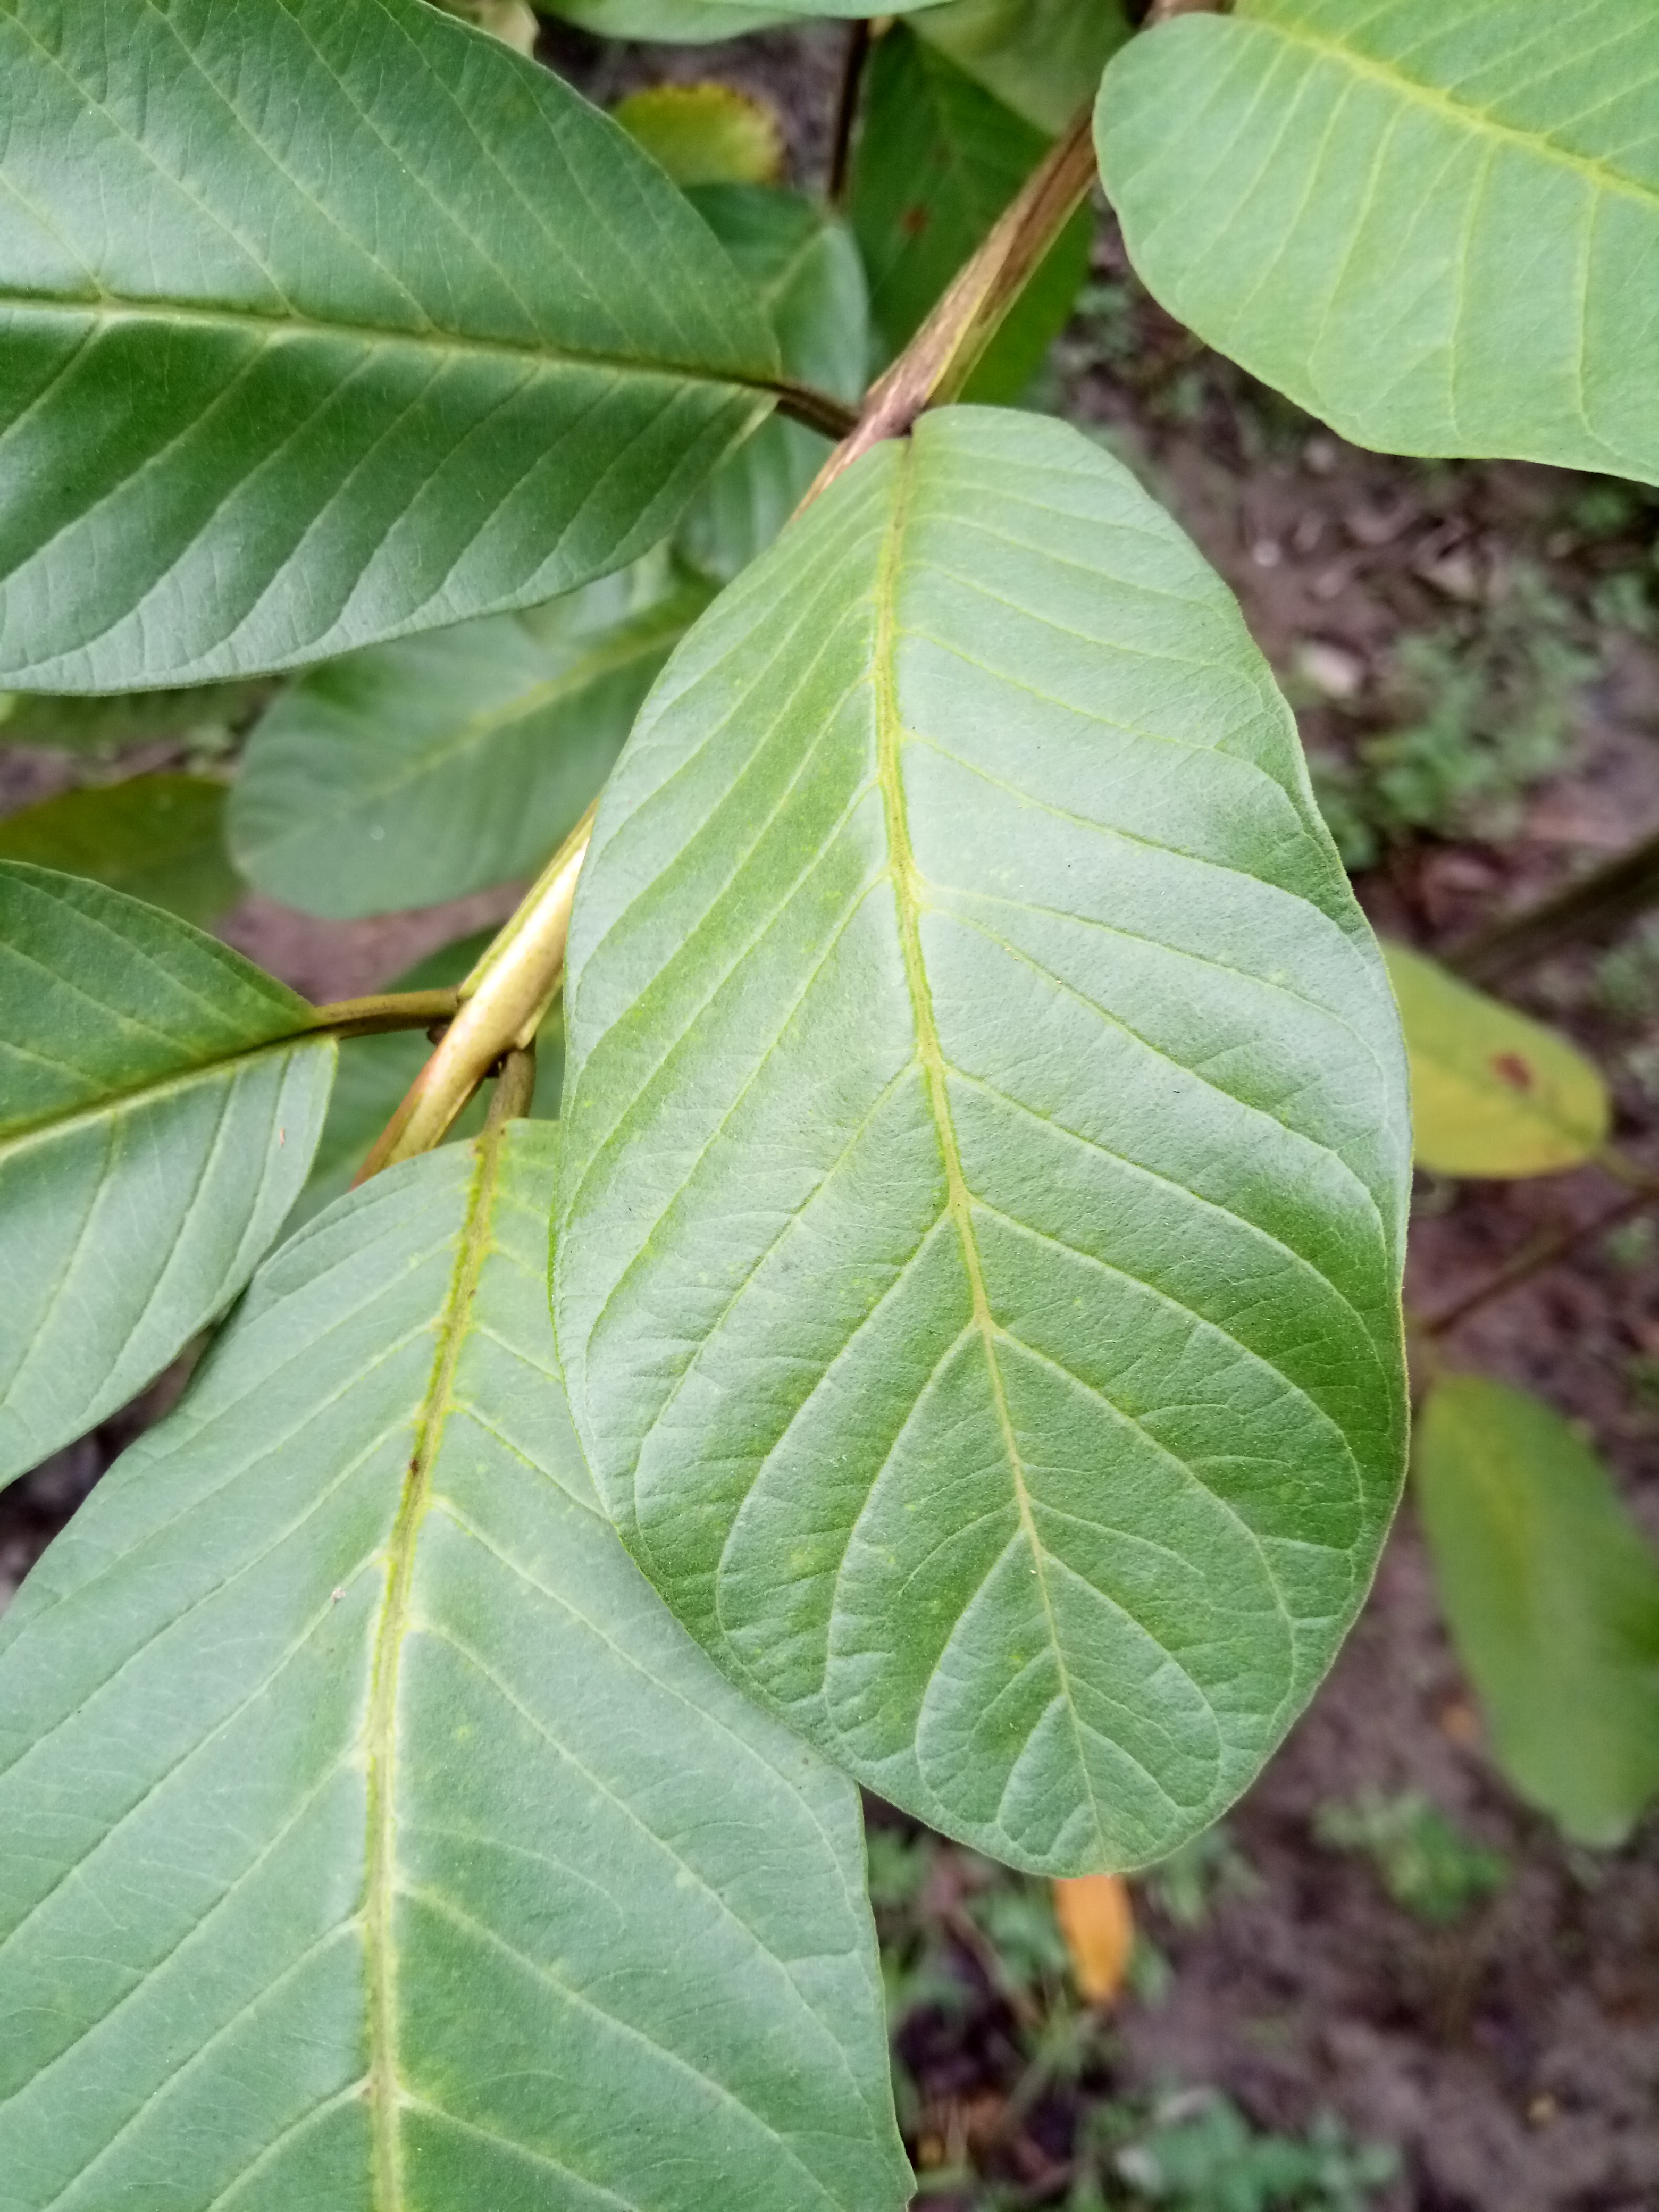
Label: Disease Free